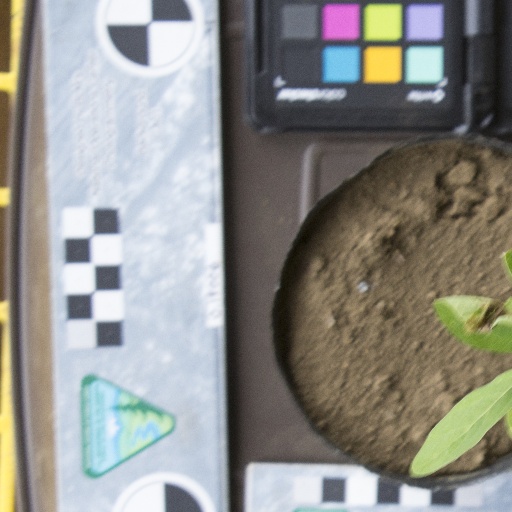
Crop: soybean